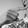
ASL letter: G